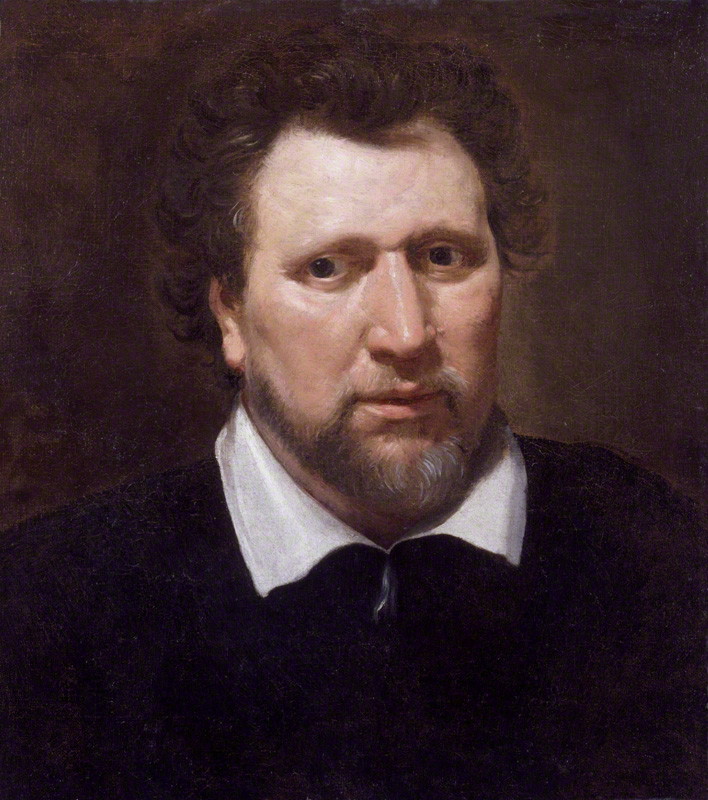
เบน โจนสัน

ไฟล์:Benjamin Jonson by Abraham van Blyenberch.jpg|thumb|200px|ภาพวาด เบนจามิน โจนสัน โดย Abraham Blyenberch ในปี 1617
เบนจามิน โจนสัน (; 11 มิถุนายน ค.ศ. 1572 - 6 สิงหาคม ค.ศ. 1637) เป็นนักเขียนบทละคร กวี และนักแสดงชาวอังกฤษในยุคเรเนสซองส์ ร่วมสมัยเดียวกันกับ วิลเลียม เชกสเปียร์ มีชื่อเสียงจากบทละครเชิงล้อเลียน ที่โดดเด่นเช่นเรื่อง "Volpone", "The Alchemist" และ "Bartholomew Fair"
หมวดหมู่:นักเขียนชาวอังกฤษ
หมวดหมู่:กวีชาวอังกฤษ
หมวดหมู่:นักเขียนบทละครชาวอังกฤษ